Francesco Melzi

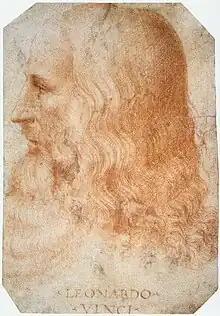
Portrait of Leonardo by Francesco Melzi

From the time Francesco Melzi became an apprentice at Leonardo da Vinci's workshop, his life largely revolved around his master's. Leonardo took an immediate liking to Francesco when he met him as an adolescent at his house in Milan, and took Francesco under his wing as an apprentice. Francesco became like a son to his master, and Leonardo like a father, and followed him up until his death in 1519. Francesco quickly became aware of his master's loneliness, seeing past his legendary fame and genius, and felt impelled to care for him, essentially devoting his whole life to him. Leonardo's second Milanese period, when he resided with the Melzi family, is by some considered his most creative years in art and canal engineering. This is the time when he created the engineering plans for the Martesana Canal, which was completed and is still in use.